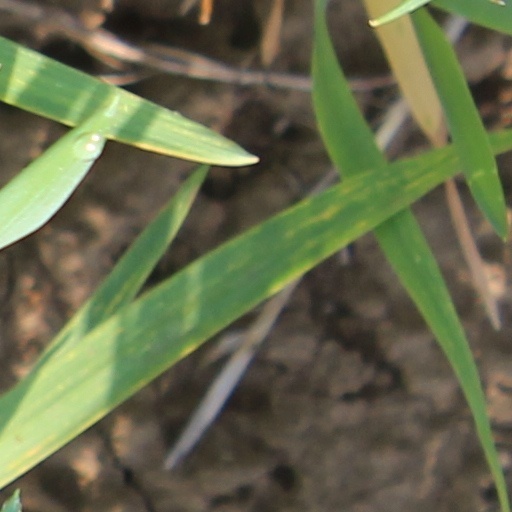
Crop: wheat